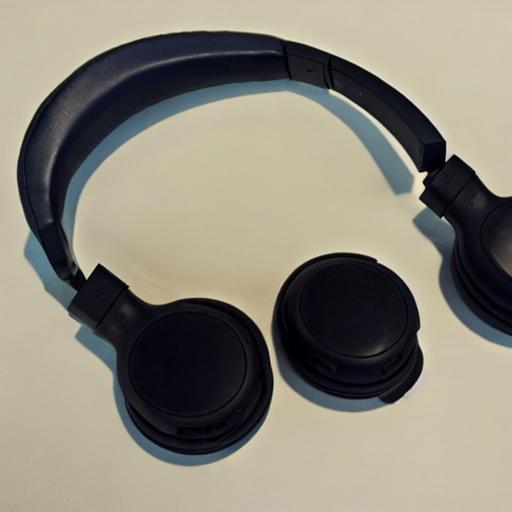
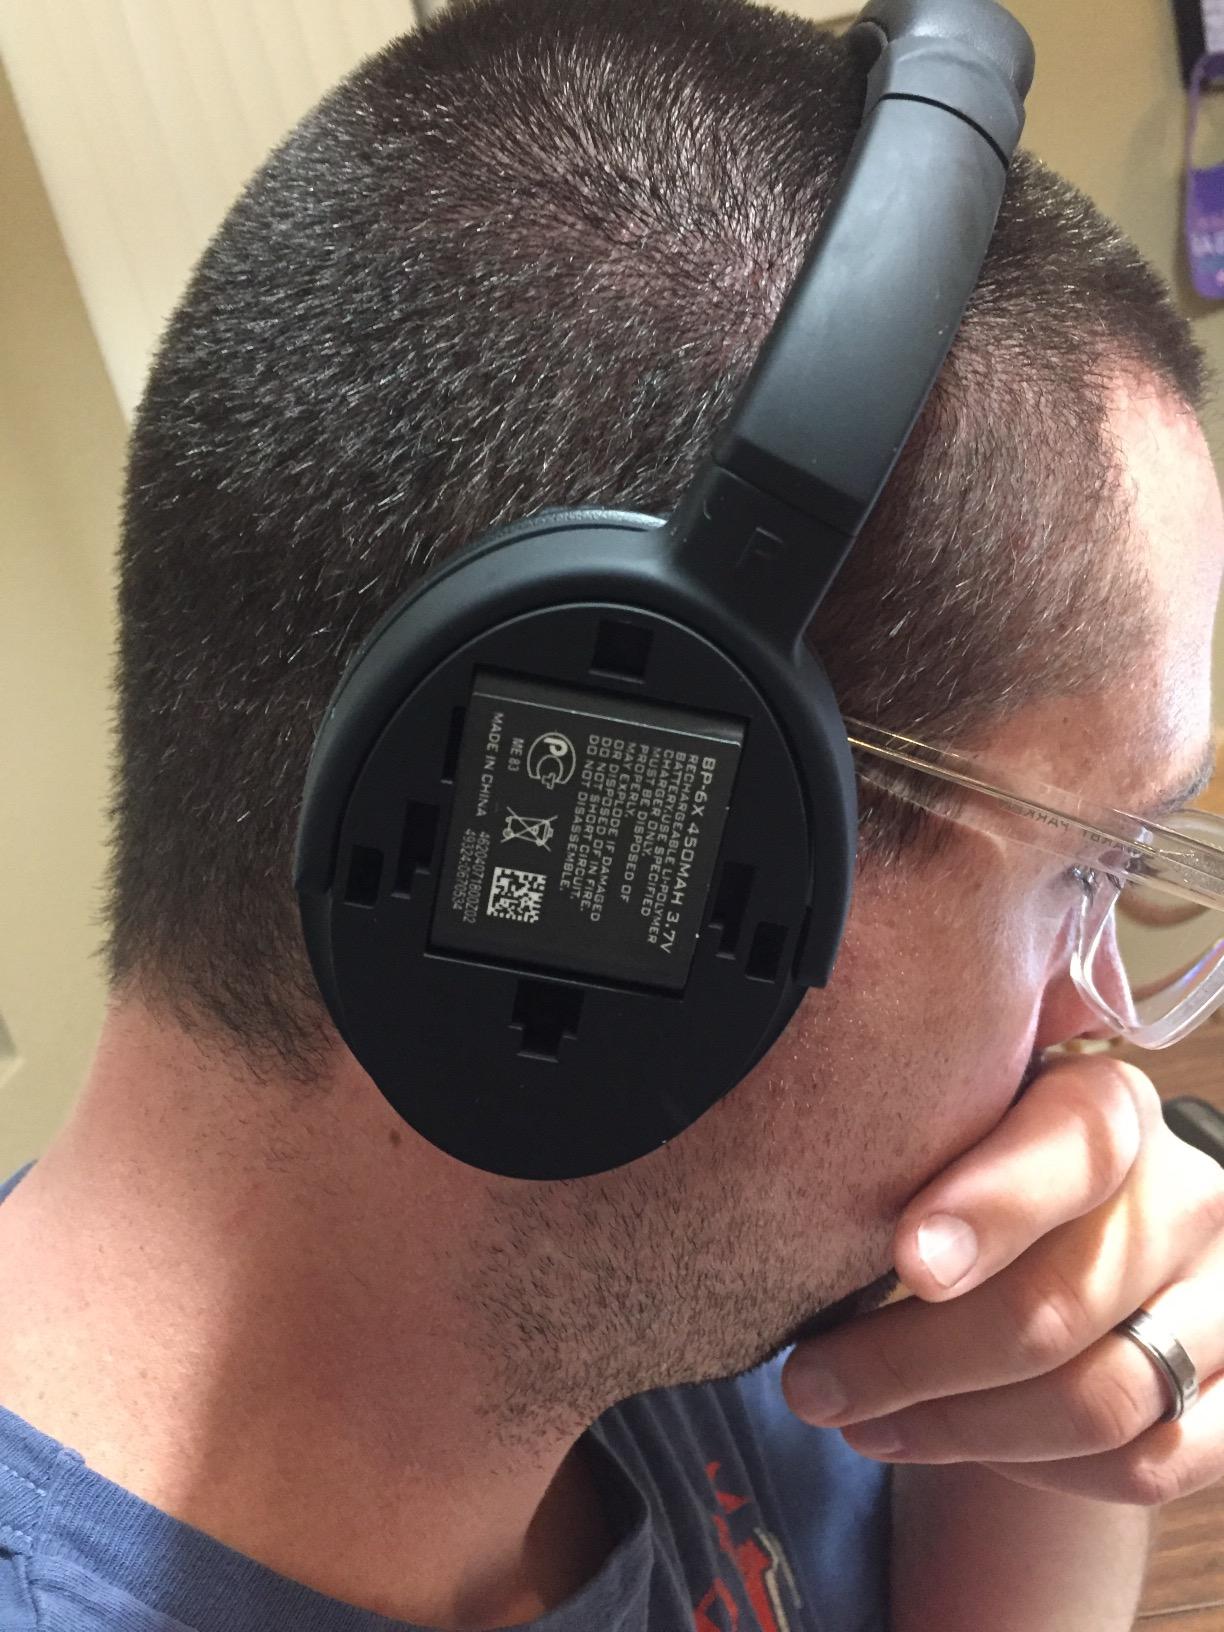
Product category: headphones
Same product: no